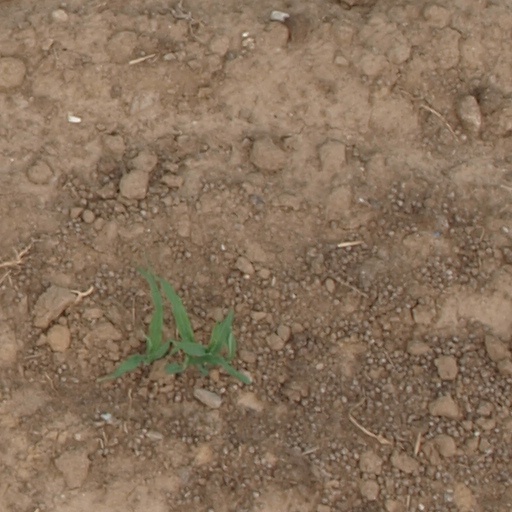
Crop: maize; corn